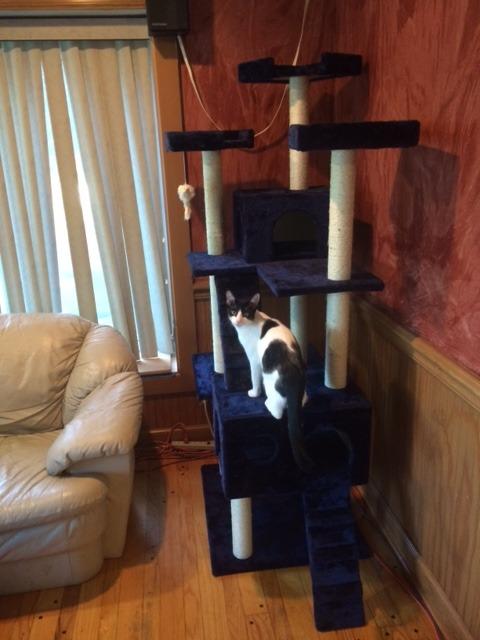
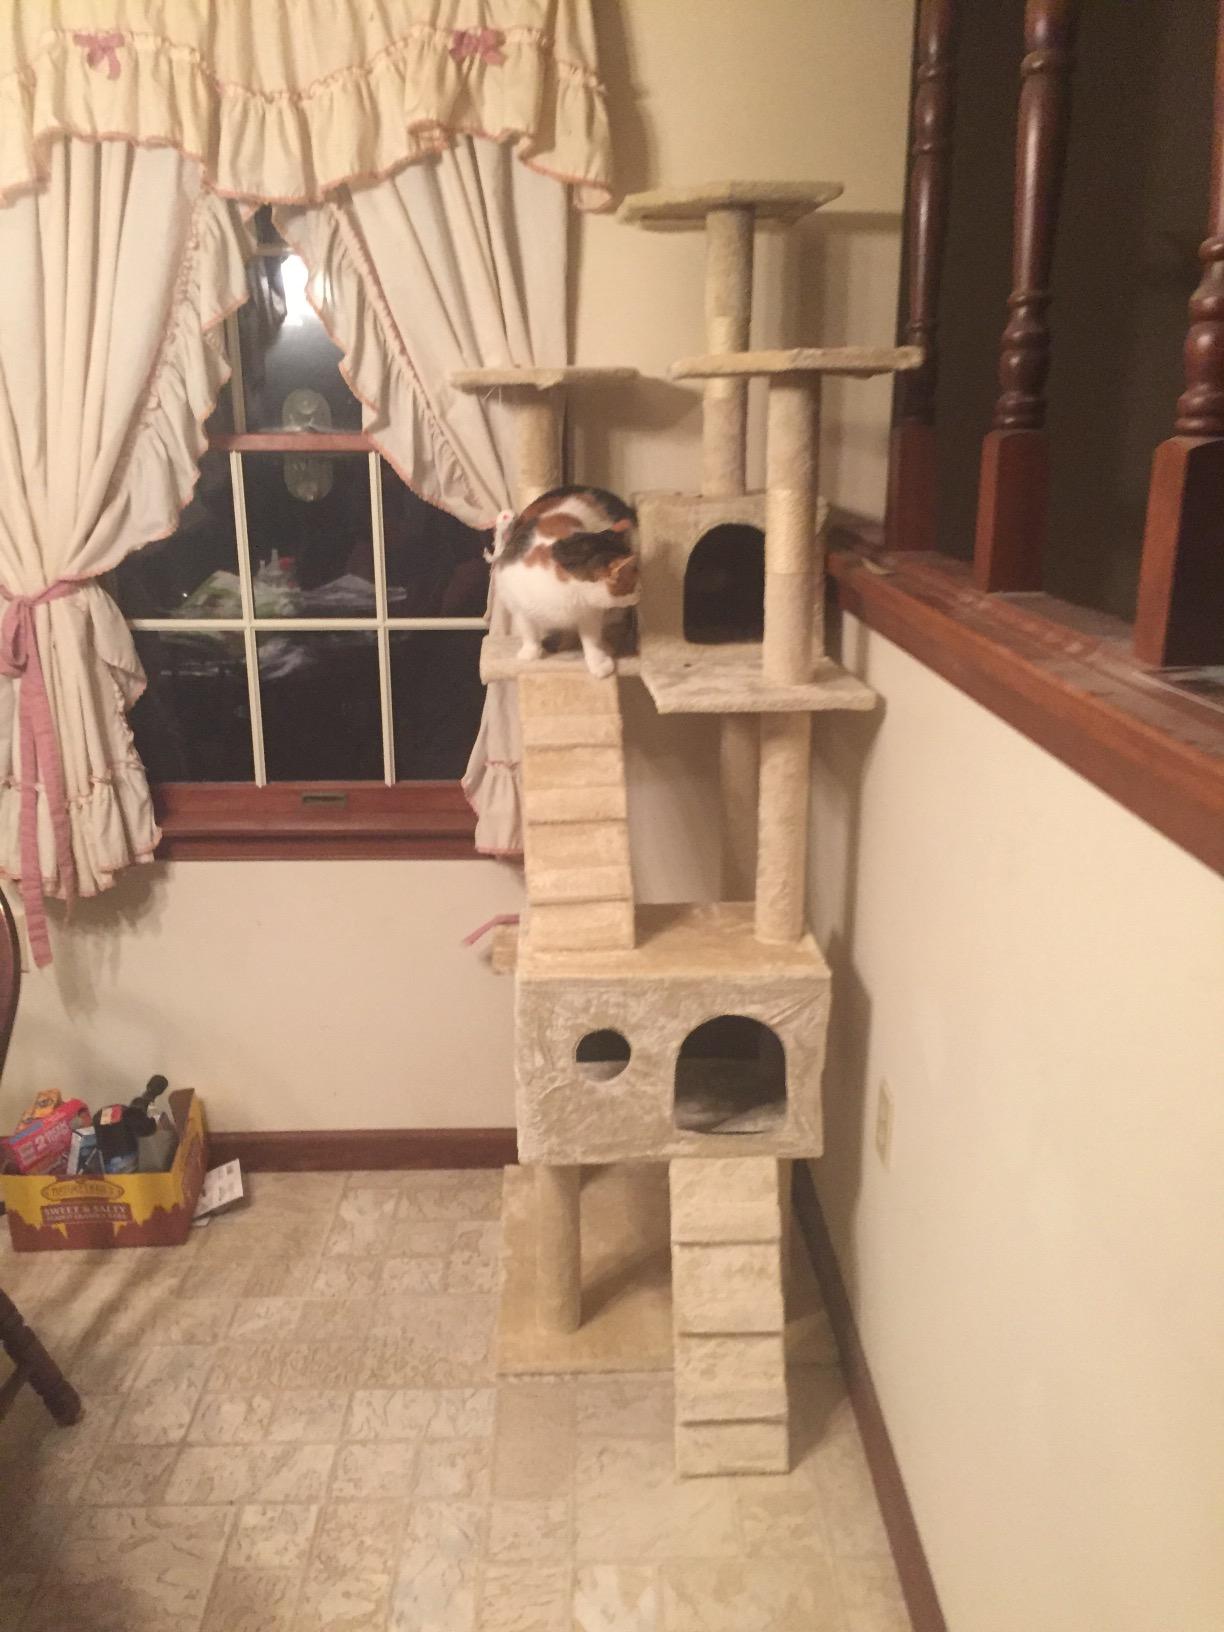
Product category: items_cat tree
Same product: no